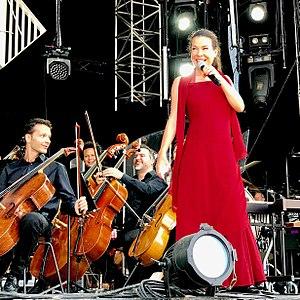
Sibylle Blanc, née le 3 janvier 1974 à Aubonne est une actrice suisse, également metteuse en scène de théâtre et animatrice de radio et de télévision.